1991–1992 Georgian coup d'état

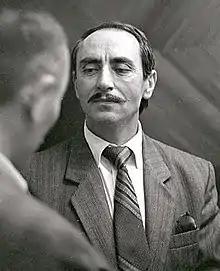
Dzhokhar Dudayev, President of Ichkeria, welcomes Gamsakhurdia in Grozny.

The events of 3 January increase the rhetoric between both sides. Jaba Ioseliani announces during a press conference that the decision to violently disperse the demonstration came directly from the Military Council, due to the junta's decree banishing all demonstrations. He called the massacre "normal" and threatened to repeat the orders if Tbilisi residents continued to violate the Council's decrees, while apologizing to four journalists who had their equipment confiscated by opposition forces. Ioseliani accuses the elite OMON forces of Gamsakhurdia of having provoked the Mkhedrioni soldiers.